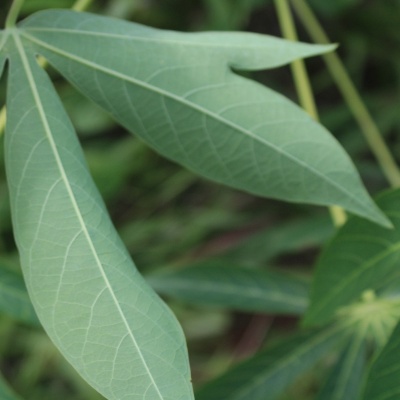
Crop: Cassava
Condition: healthy